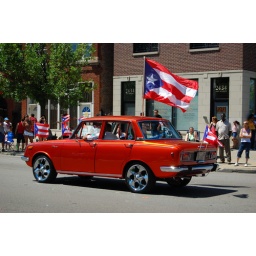
This orange car can be yours for $20,000. Seen in the Puerto Rican Day parade on Division Street.